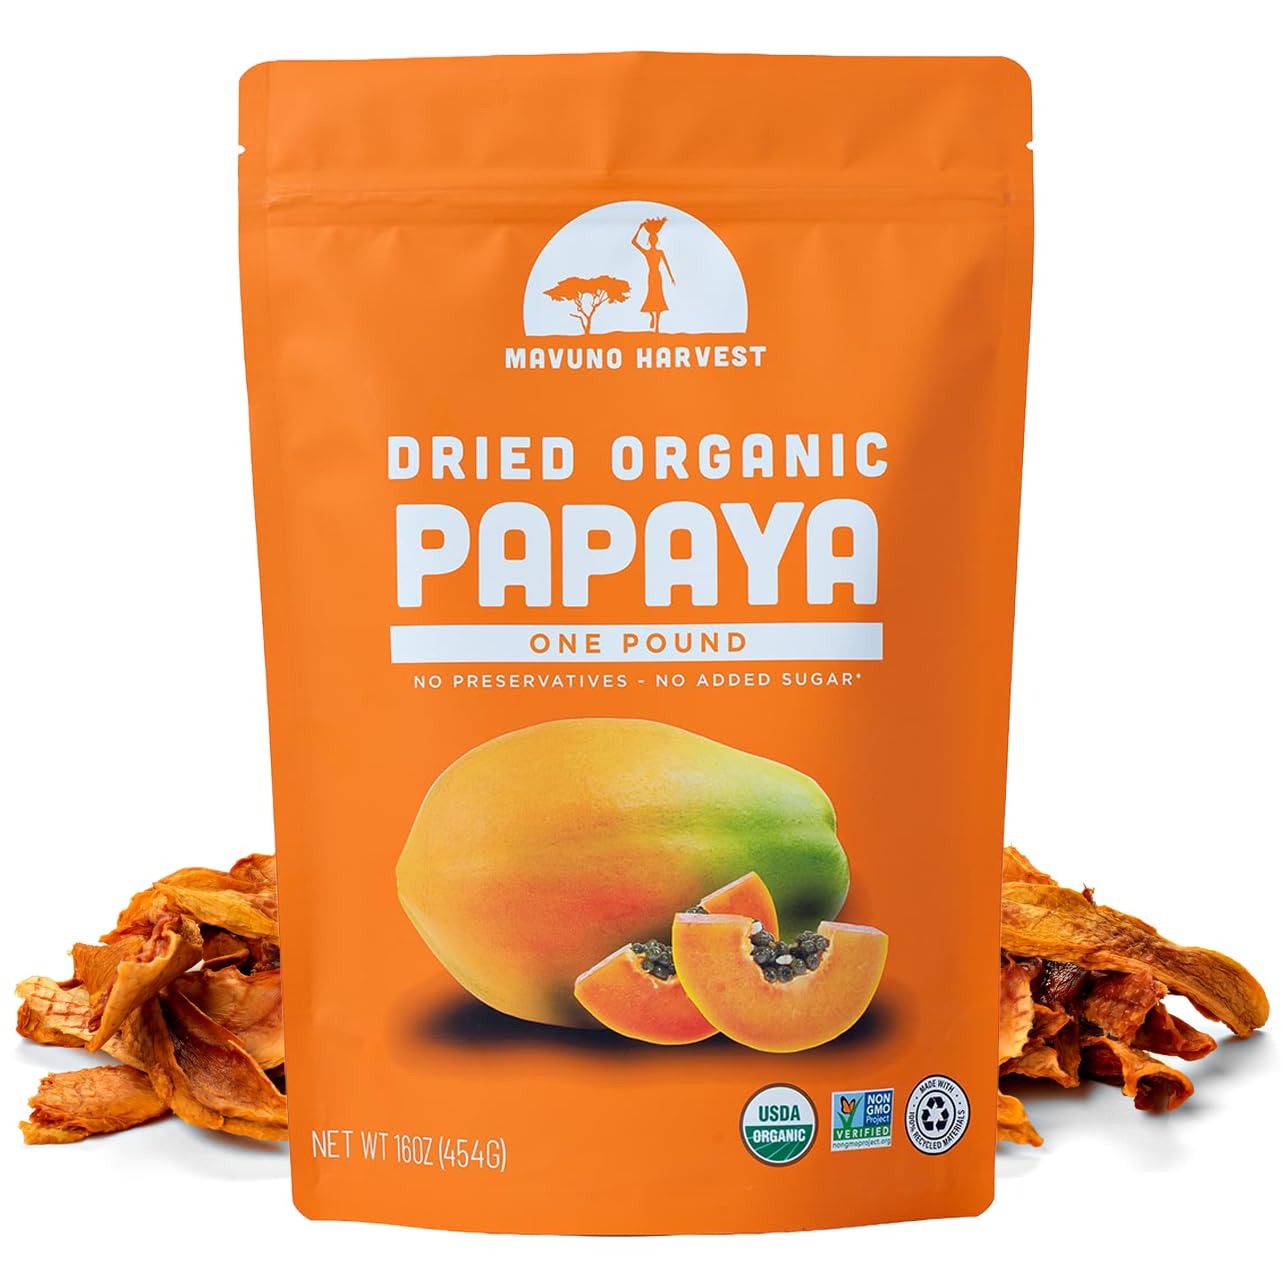
Item Name: Mavuno Harvest Papaya Dried Fruit Snacks | Organic Dried Papaya Slices | Gluten Free Healthy Snacks for Kids and Adults | No Sugar Added, Vegan, Non GMO, Direct Trade | 1 Pound Resealable Bag
Bullet Point 1: ORGANIC DRIED PAPAYA - Experience the taste of the tropics with our sweet, delicious, organic dried papaya. Mavuno’s Organic Papaya is the perfect healthy, nutrient-packed snack for when your mind and body just need that extra boost on-the-go!
Bullet Point 2: DRIED PAPAYA TREATS - We all just want a tasty, healthy snack to treat ourselves to. What could be better than a pack of sweet papaya? High in fiber, antioxidants, and Vitamin C, enjoy each satisfying bite of nature’s mouthwatering gifts.
Bullet Point 3: SNACK PACK - Resealable snack pack keeps your dried fruit fresh and delicious, perfect for keeping in the car, taking to work, or giving the kids as the best school snack ever! When you want a grab ‘n go snack but don’t want the junk, Mavuno Harvest is the perfect choice.
Bullet Point 4: ALL NATURAL - Mavuno Harvest Dried Papaya are USDA Organic, and completely natural, with no funky additives you can’t pronounce! Vegan, Gluten free, Non GMO Project Verified, and with no added sugar or preservatives, Organic Dried Papaya is a natural snack that will leave you feeling full, refreshed and happy.
Bullet Point 5: MAVUNO HARVEST - Ethically sourced. Naturally delicious. Making a difference with every bite. Mavuno Harvest partners directly with rural farmers in Ghana to avoid waste and sell their full harvest. Grown with care and love by rural African farming communities, Direct Trade practices help African farmers build sustainable businesses that positively impact their communities.
Value: 16.0
Unit: Ounce

Price: 25.855